Patal Bhuvaneshwar

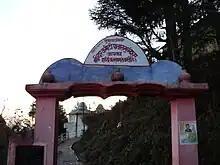
Entrance gate to Patal Bhuvaneshwar Cave Temple

Patal Bhuvaneshwar (Hindi : पाताल भुवनेश्वर) is a limestone Hindu cave temple 14 km from Gangolihat in the Pithoragarh district of Uttarakhand state in India. It is located in the village of Bhubneshwar. Legend and folklore have it that this cave enshrines Lord Shiva and thirty three koti demigods [33 Types, In hindu neumerology "Koti" means "Types"]. The cave is 160 m long and 90 feet deep from the point of entrance. Limestone rock formations have created various spectacular stalactite and stalagmite figures of various hues and forms. This cave has a narrow tunnel-like opening which leads to a number of caves. The cave is fully electrically illuminated.